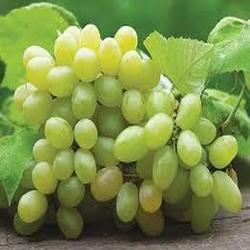
Label: Grapes